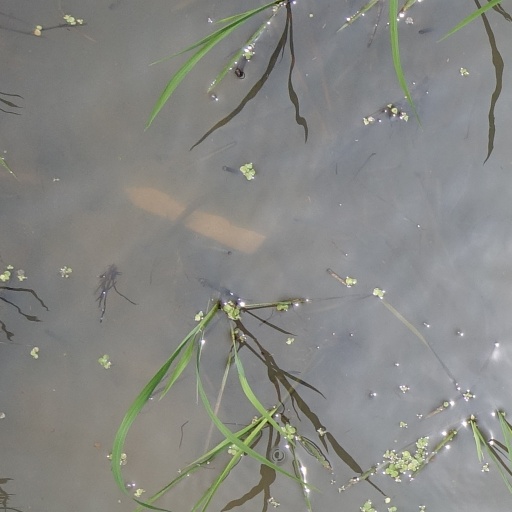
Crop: rice